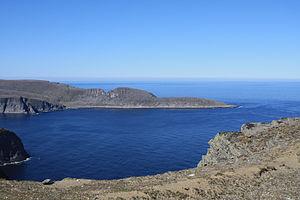
Knivskjellodden est le point le plus au nord de la Norvège et de l'Europe situé sur l'île de Magerøya.
Les pays nordiques sont une région du nord de l'Europe constituée de 5 pays : Danemark, Norvège, Suède, Finlande, Islande.